Cheteshwar Pujara

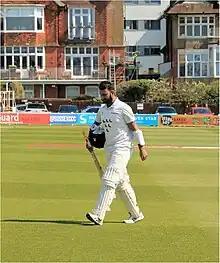
Pujara playing for Sussex in 2023.

In January 2020, in the 2019–20 Ranji Trophy, Pujara scored his 50th century in first-class cricket.